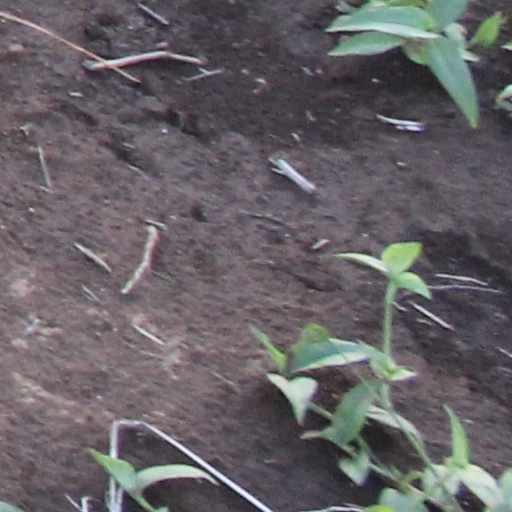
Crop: wheat